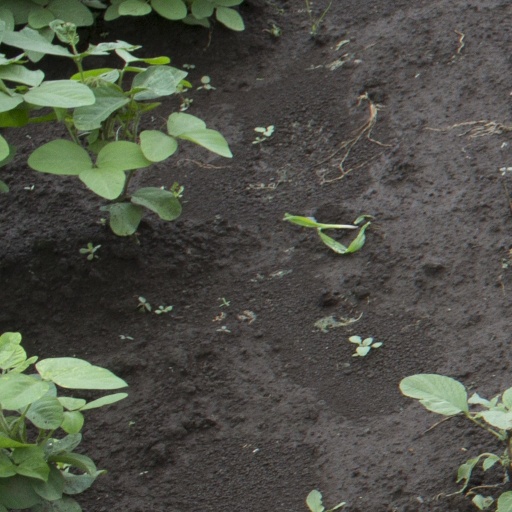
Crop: soybean